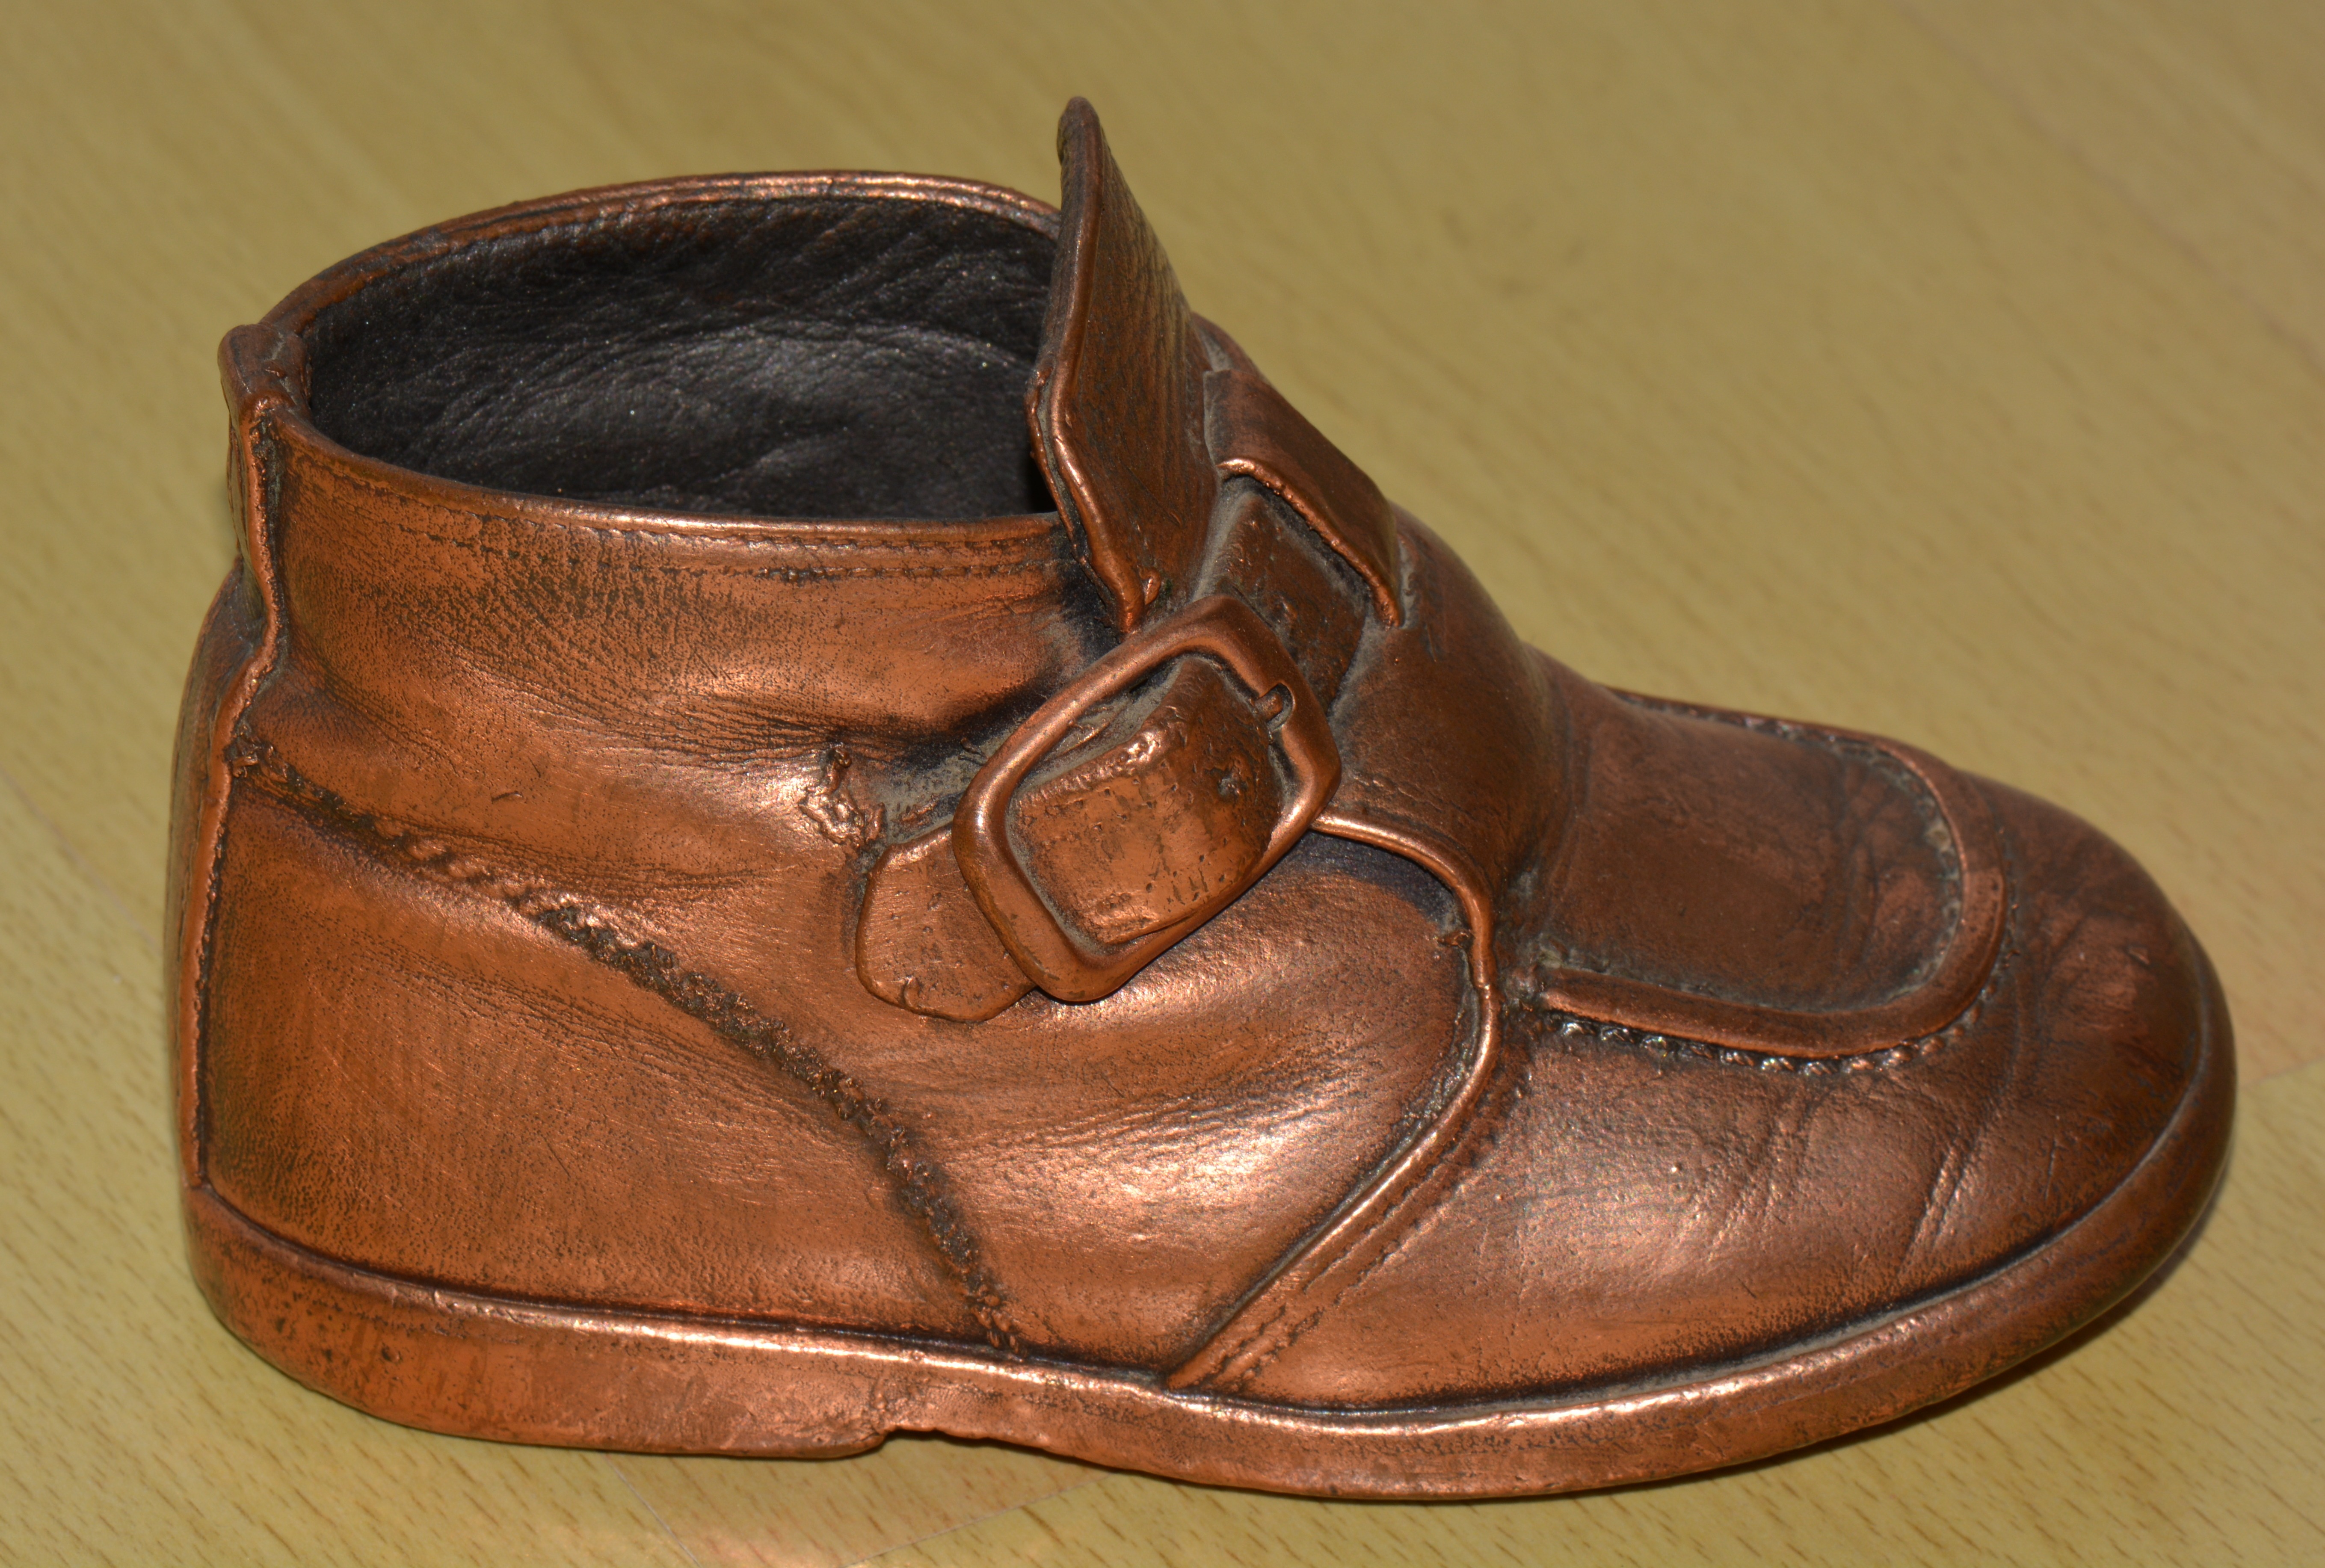
shoe, leather, boot, brown, textile, brass, footwear, gilt, distilled beverage, outdoor shoe